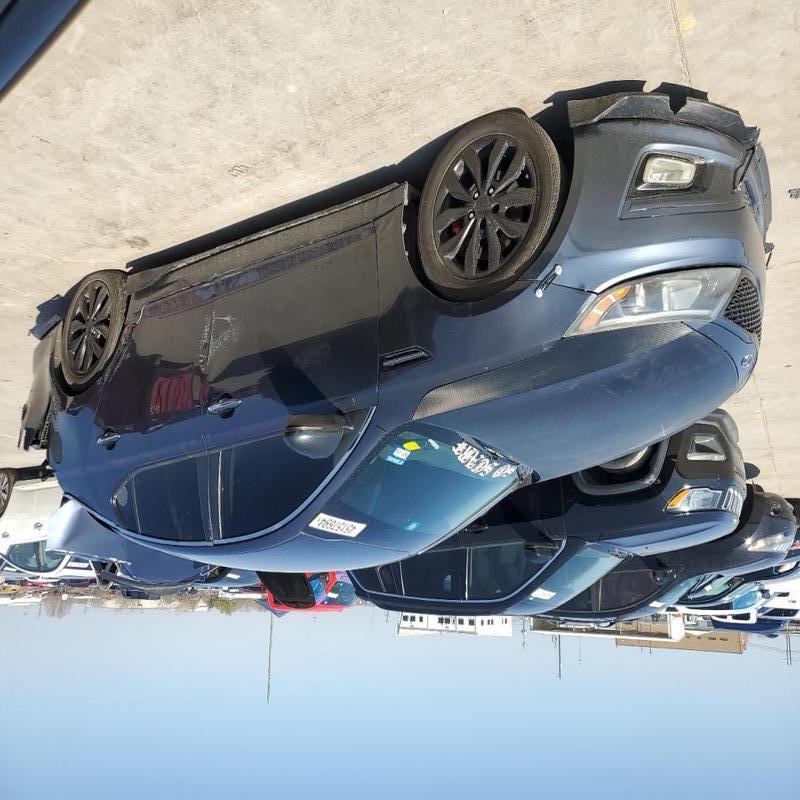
Aucun dommage détecté.
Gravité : aucun